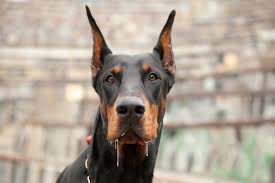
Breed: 209-n000054-Doberman